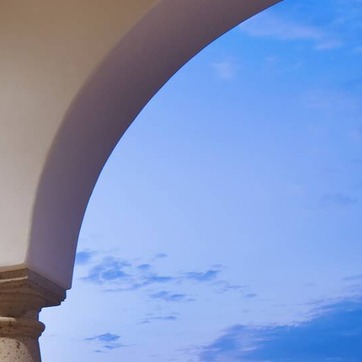
Material: sky